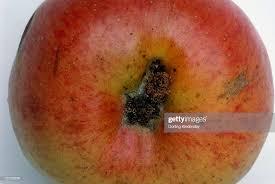
Label: apples